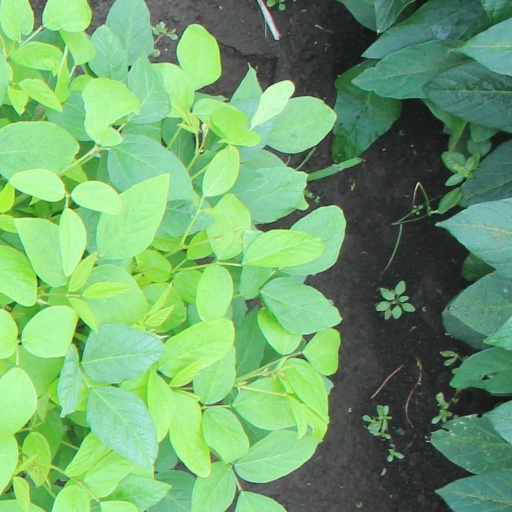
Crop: soybean